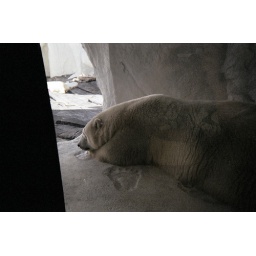
This bear (don't know if it's male or female) was laying in the &amp;quot;nursery&amp;quot; cave in the Wild Arctic display.